P. G. Wodehouse

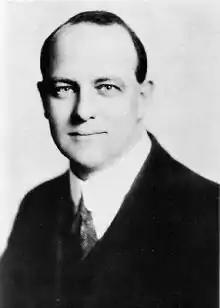
Wodehouse in 1904, aged 23

The boy was baptised at the Church of St Nicolas, Guildford, and was named after his godfather, Pelham von Donop. Wodehouse wrote in 1957, "If you ask me to tell you frankly if I like the name Pelham Grenville Wodehouse, I must confess that I do not... I was named after a godfather, and not a thing to show for it but a small silver mug which I lost in 1897." The first name was rapidly elided to "Plum", the name by which Wodehouse became known to family and friends.